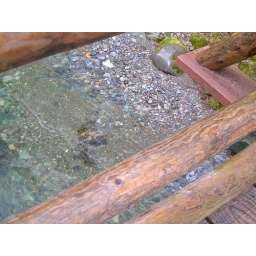
in air 25 feet, clear water below jawboneflats 131